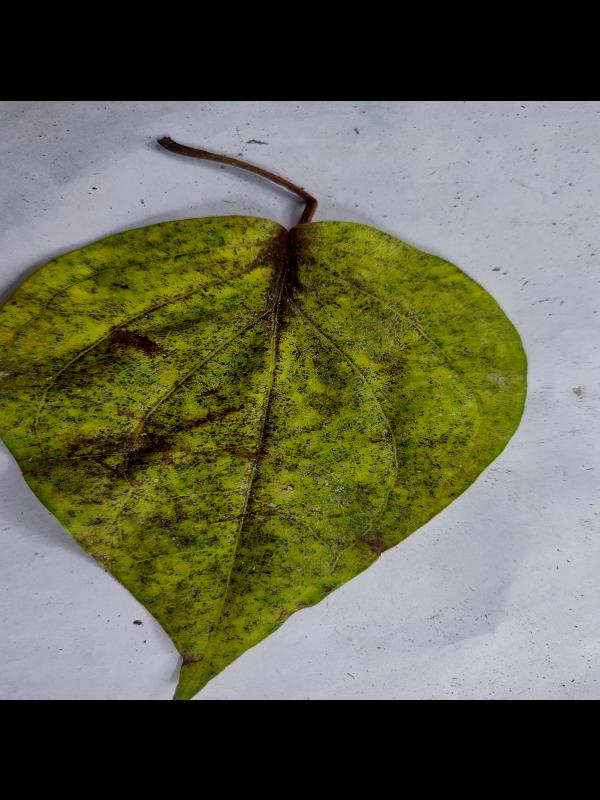
Label: Dried_Leaf